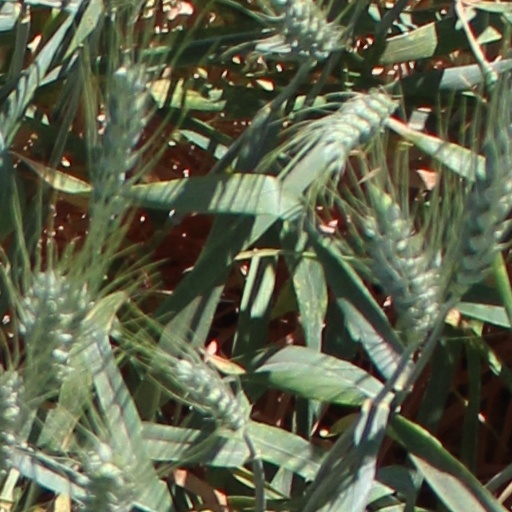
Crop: wheat